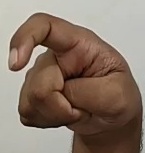
ASL sign: X